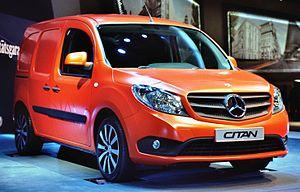
Mercedes-Benz Citan Monospace. Photo prise à l’exposition IAA 2012 Hanovre, Allemagne.